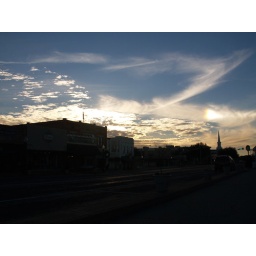
Henderson Texas Old Historic Small Town in 2011  Center square with clouds in sky Roads Building Signs Architecture